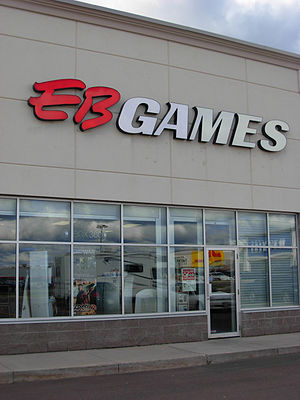
EB Games
EB Games er verdens største forhandler af spil til blandt andet PlayStation, PC, Xbox og Nintendo.